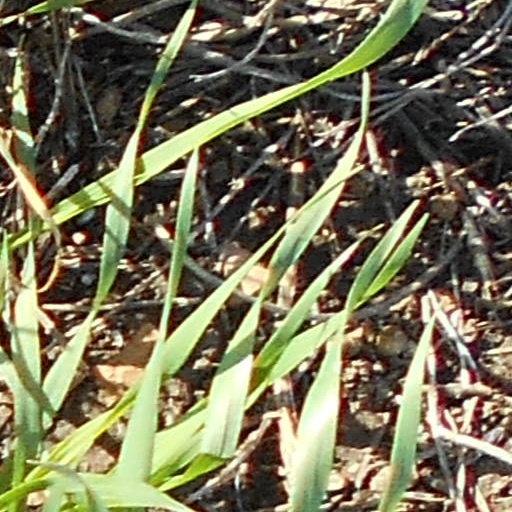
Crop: wheat